Trams in Bern

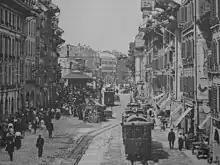
Spitalgasse, 1915: trams were still passing the Brunnen on only one side. In the background is the Heiliggeistkirche.

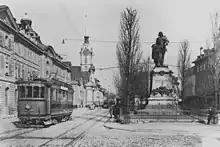
The Bubenbergplatz with the monument at its then location in 1915. At left is a motor tramcar of series Ce 2/4 (nos. 51 bis 57).

In the summer of 1914, tram traffic in Bern came to be affected by global politics, when the Federal Council ordered the general mobilization of the army effective from 2 August 1914. As a result, a total of 125 employees of the SSB went missing from all areas of its operations. This loss of available staff represented about 40 percent of a workforce of 319 people. To alleviate the personnel shortage, the company needed 144 "Hilfskondukteure" (assisting conductors). At that time, women were not allowed to be hired.